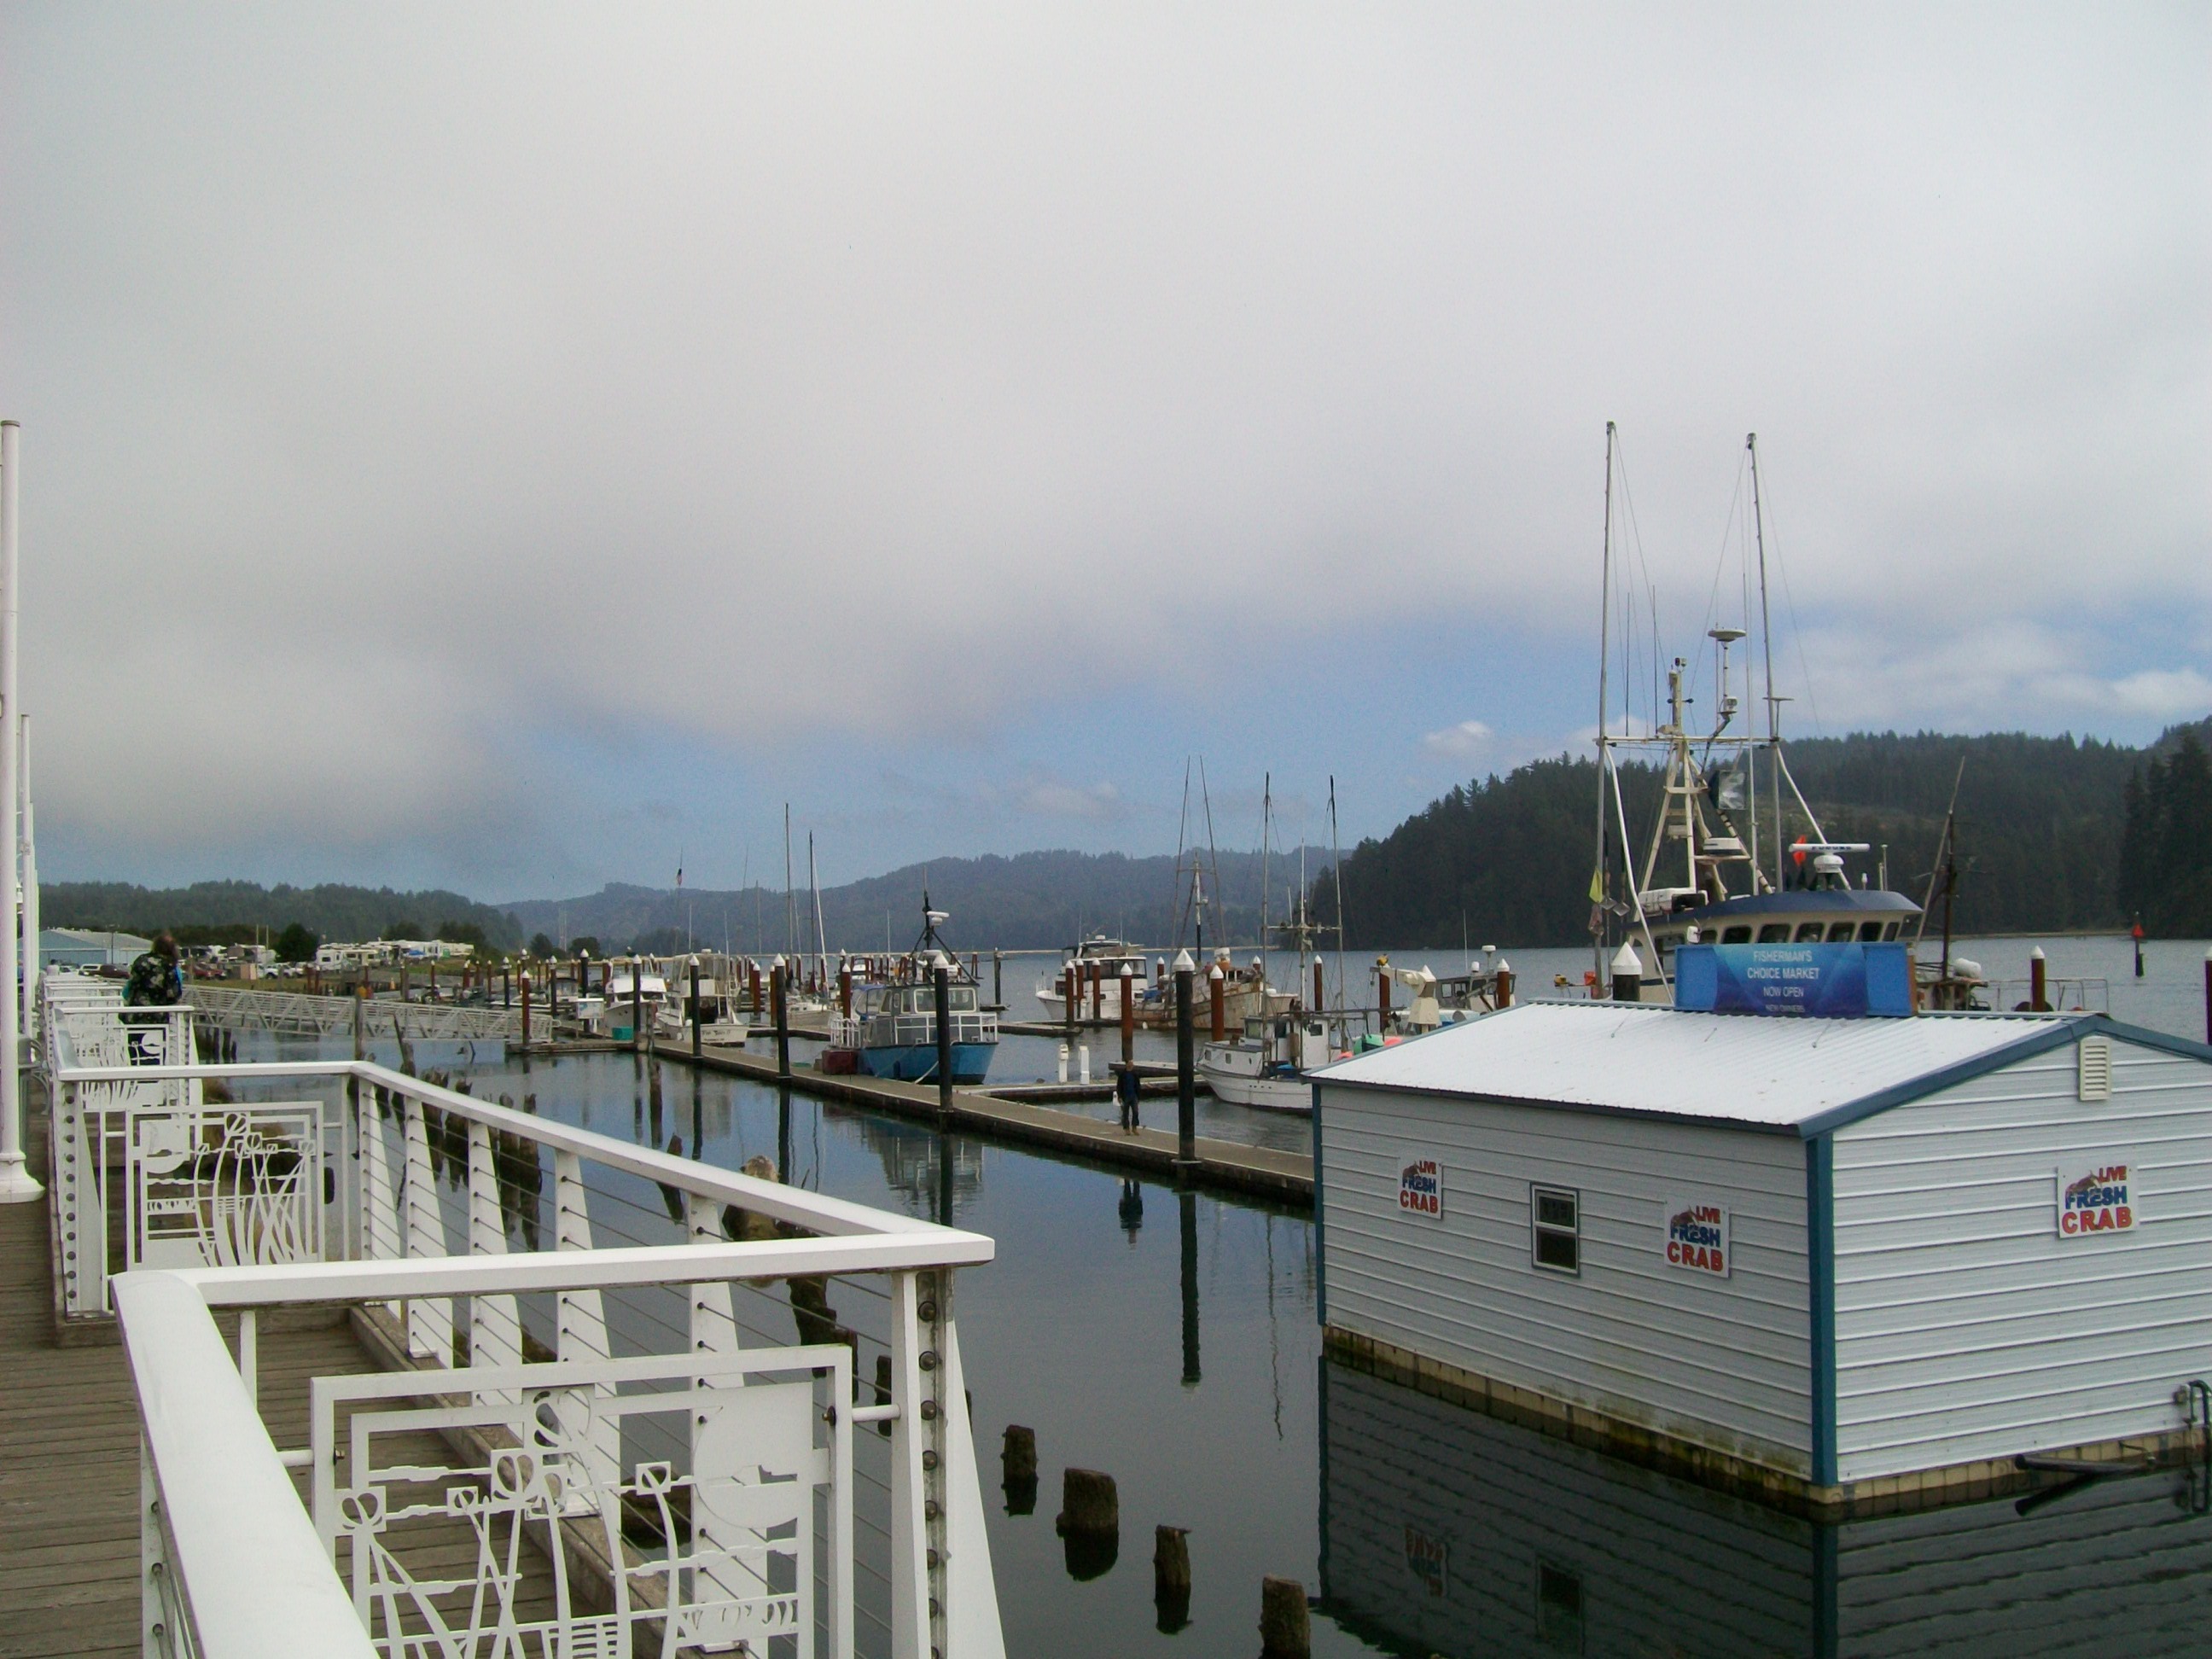
sea, ocean, dock, boat, ship, shoreline, transport, vehicle, mast, harbor, marina, port, cargo ship, waterway, ferry, infrastructure, channel, florence, pacific, watercraft, oregon, passenger ship, freight transport